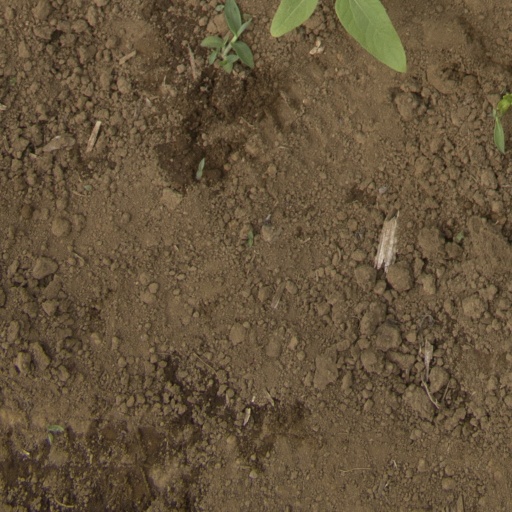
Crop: Jerusalem artichoke